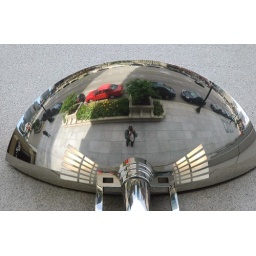
I almost missed this lamp that was high up on a building in chicago